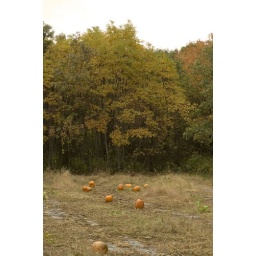
mysterious orange orbs in a field